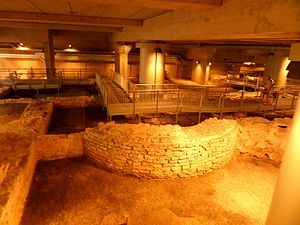
Plinius den yngre / Familie
Termerne i Como, en gave til hjembyen fra Plinius den yngre.
Plinius den yngre var en romersk politiker og forfatter.